Nathan Fillion

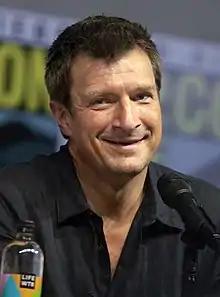
Fillion at the 2018 San Diego Comic-Con

Nathan Christopher Fillion (born March 27, 1971) is a Canadian–American actor. He played the leading roles of Captain Malcolm "Mal" Reynolds on "Firefly" and its film continuation "Serenity", and Richard Castle on "Castle". , he stars as Officer John Nolan on "The Rookie" and is an executive producer on the show as well as its spin-off series, "" during its run.